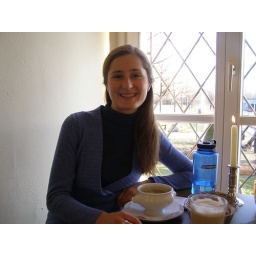
Han and Becky stop in a boat house for some warm refreshments - Monday afternoon